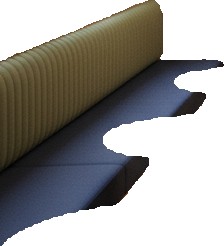
Surface category: sofa